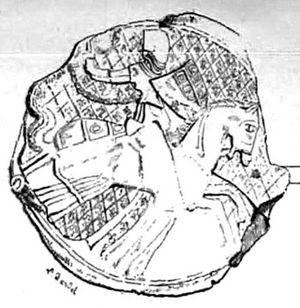
Robert d'Anjou-Sicile, né en 1315, mort à Tarente le 10 septembre 1364, prince de Tarente et empereur titulaire de Constantinople, fils de Philippe Iᵉʳ d'Anjou, prince de Tarente, et de Catherine de Valois-Courtenay.